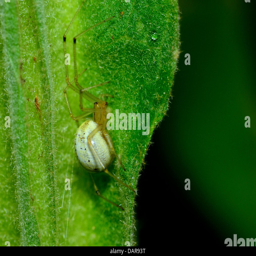
comb - footed spider perched on a plant leaf